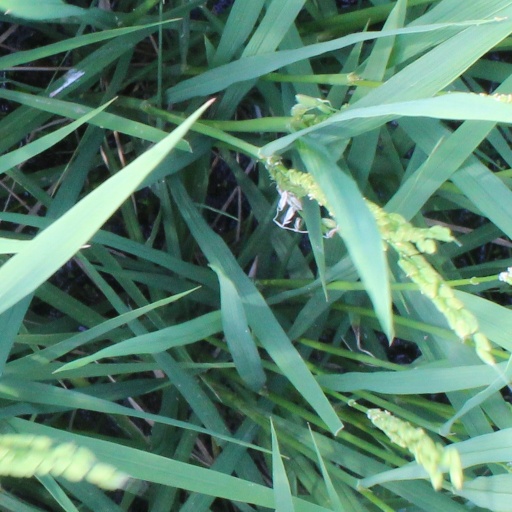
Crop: rice